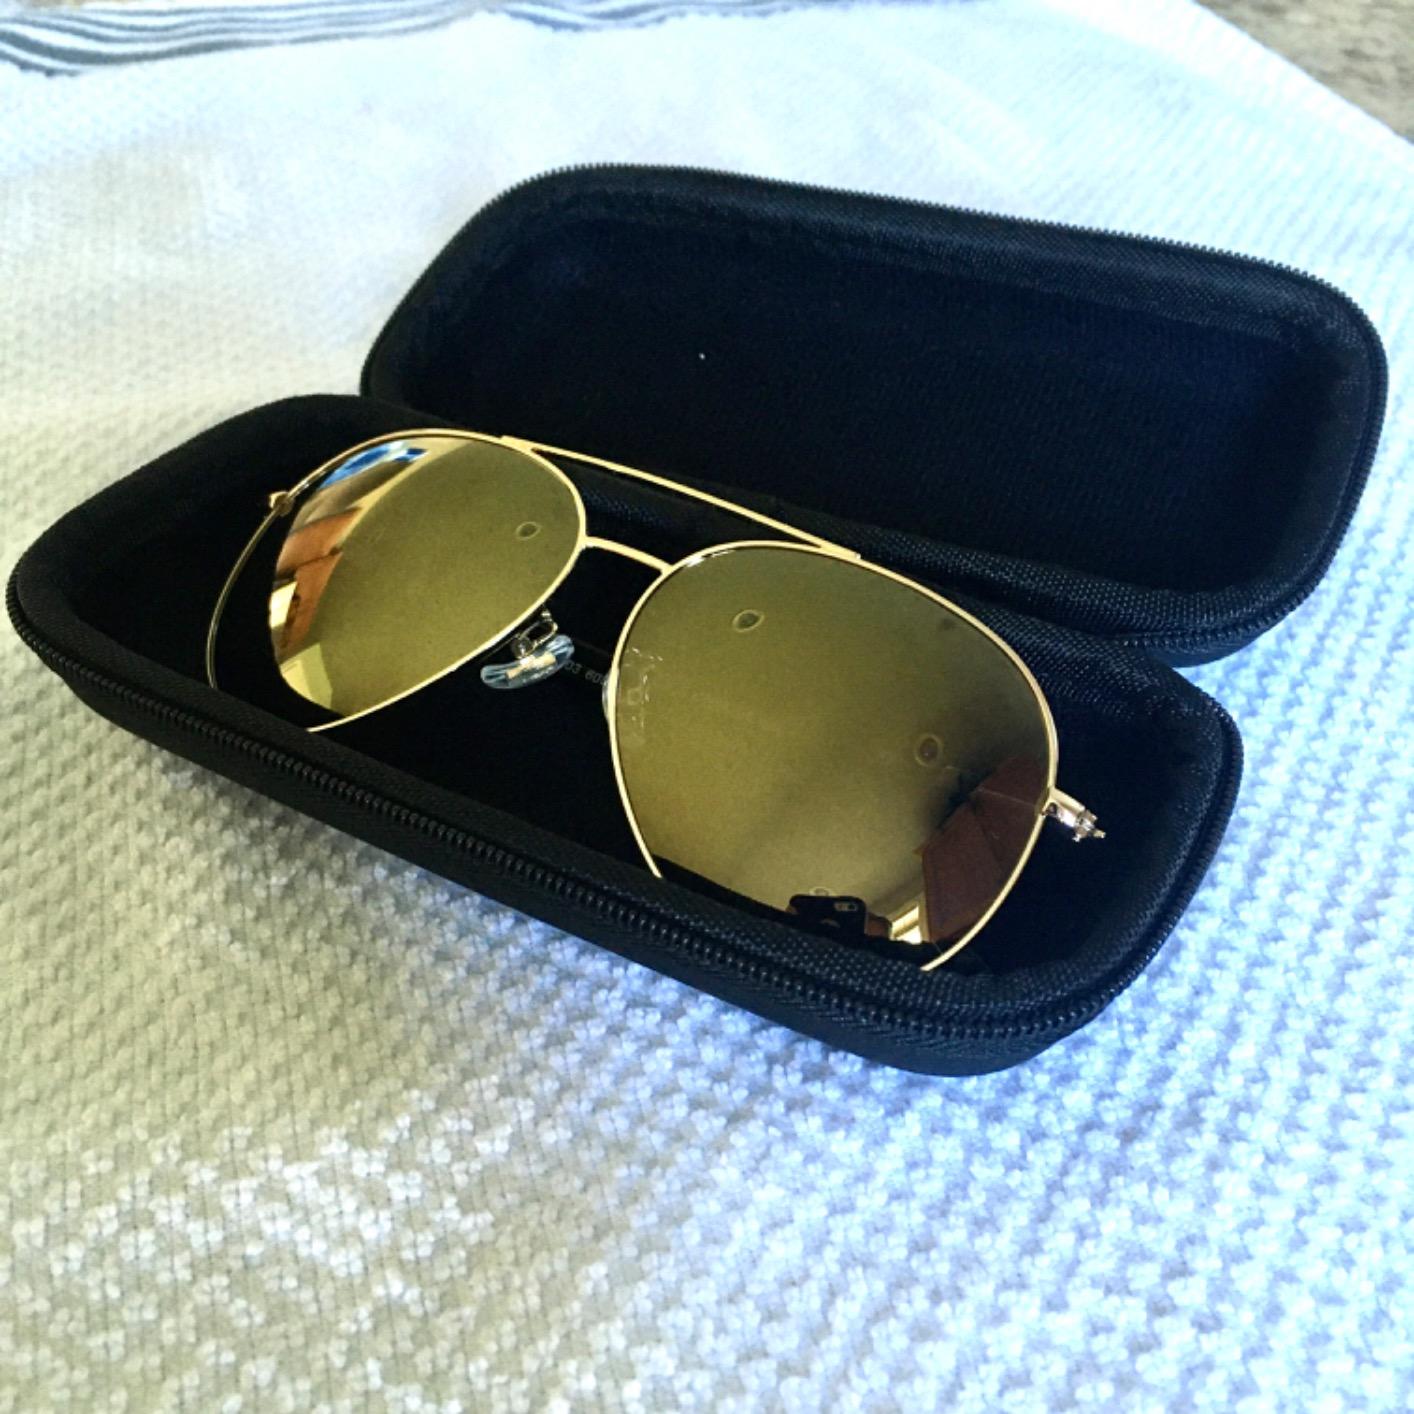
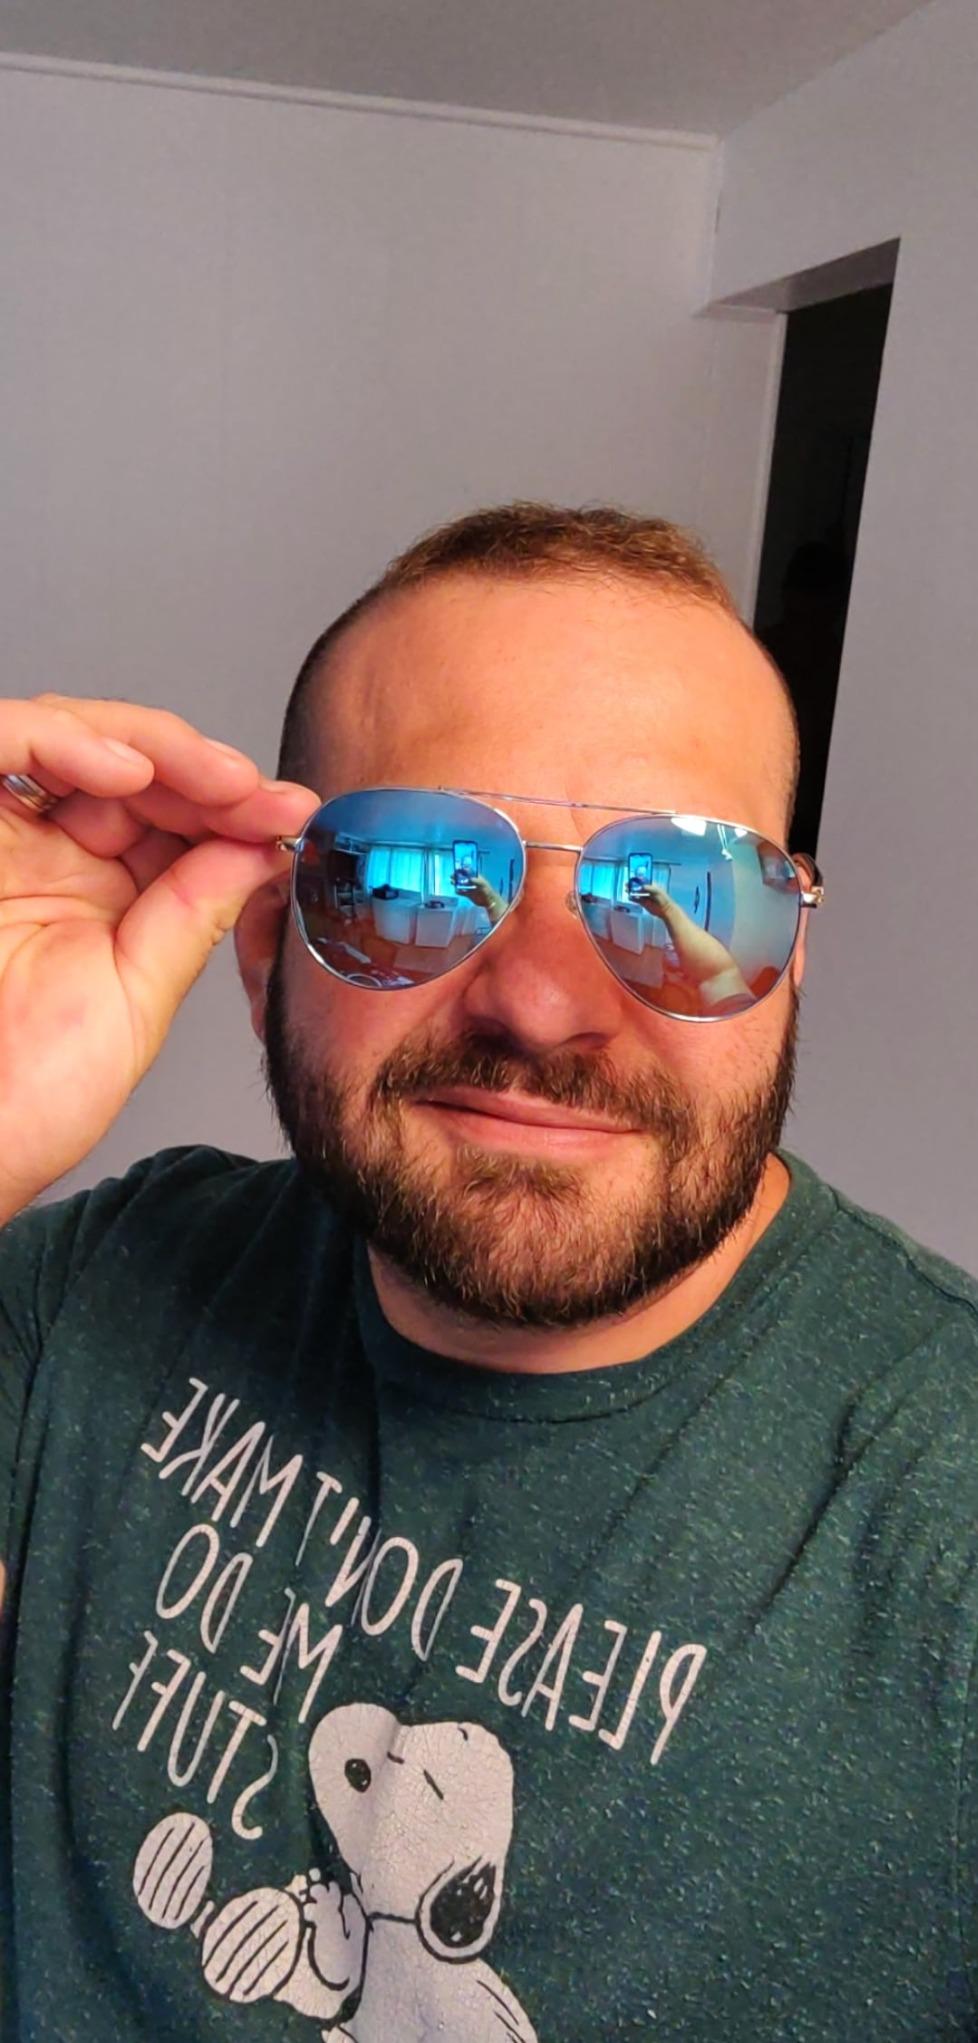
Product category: accessories_sunglasses
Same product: no